Republic of China Armed Forces

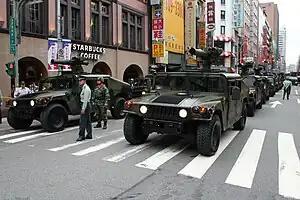
ROC Humvees en route to the 2007 National Day Military Parade

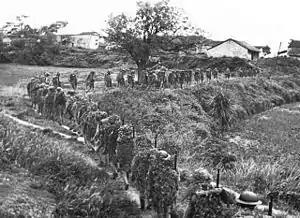
ROC soldiers marching to the front lines in 1939

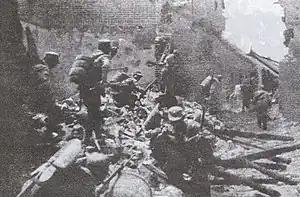
ROC soldiers in house-to-house fighting in Battle of Taierzhuang

The primary goal of the ROC Armed Forces is to provide a credible deterrent against hostile action by establishing effective counterstrike and defense capabilities. ROC military doctrine in 2004 centered upon the principle of "offshore engagement" where the primary goal of the armed forces in any conflict with the PRC would be to keep as much of the fighting away from Taiwan proper for as long as possible to minimize damage to infrastructure and civilian casualties. As of 2004 the military had also begun to take the threat of a sudden "decapitation attack" by the PRC seriously. Consequently, there was growing emphasis on the role of the Navy and Air Force (where the Army had traditionally dominated); as well as the development of rapid reaction forces and quick mobilization of local reserve forces.